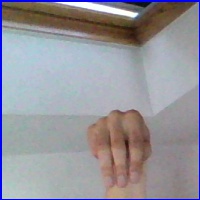
Letra: M